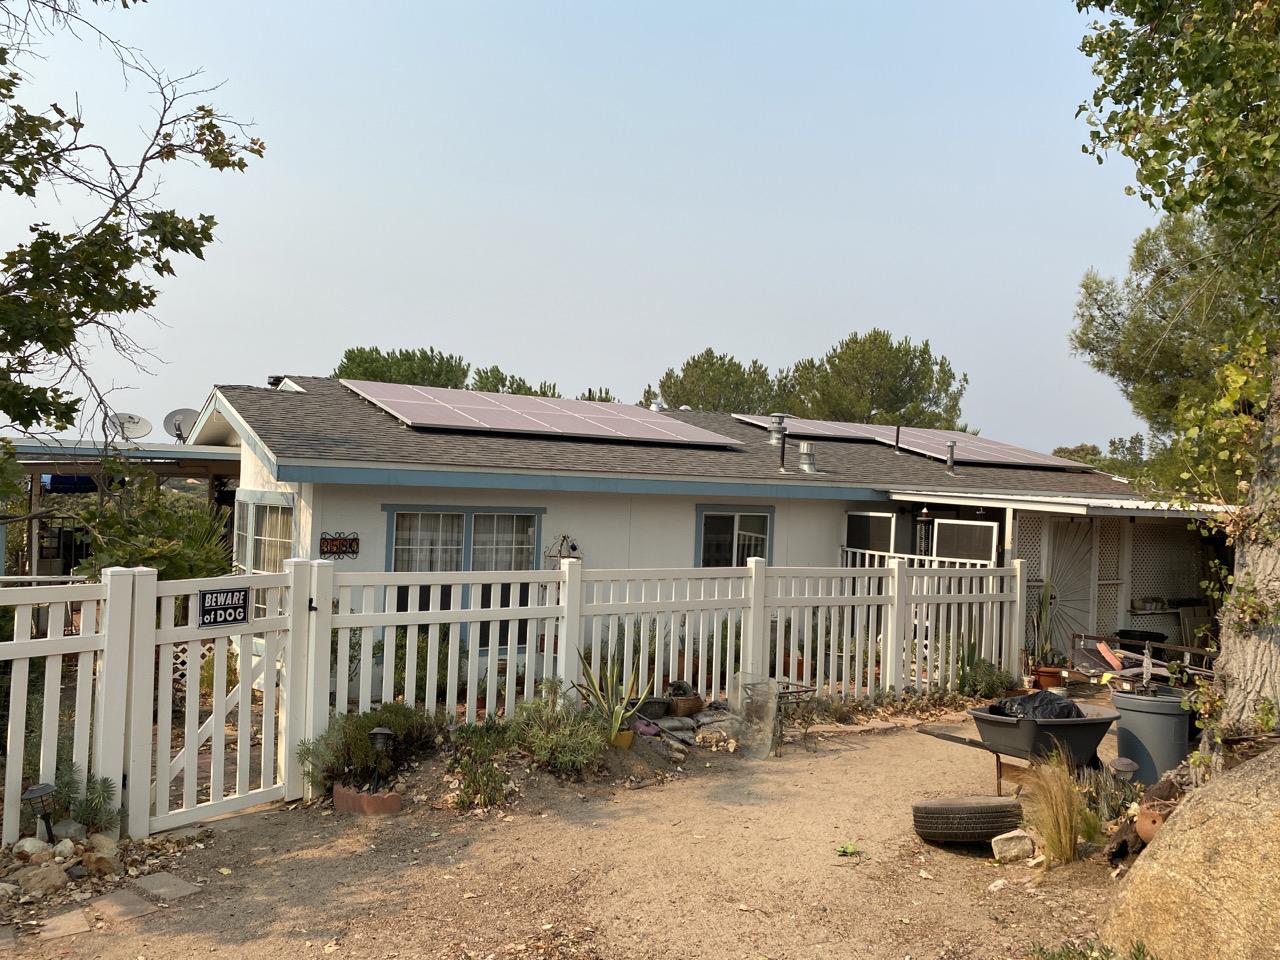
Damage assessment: no_damage